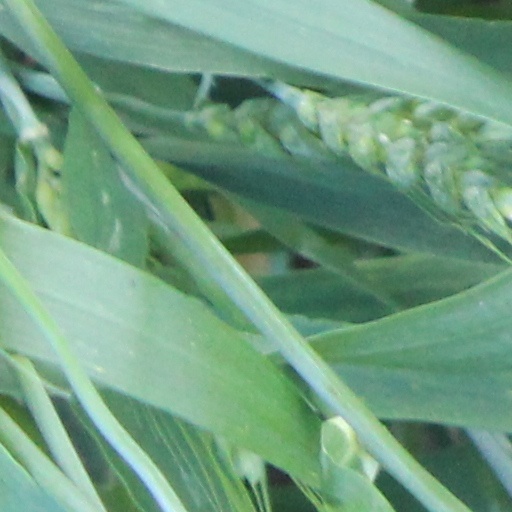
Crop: wheat